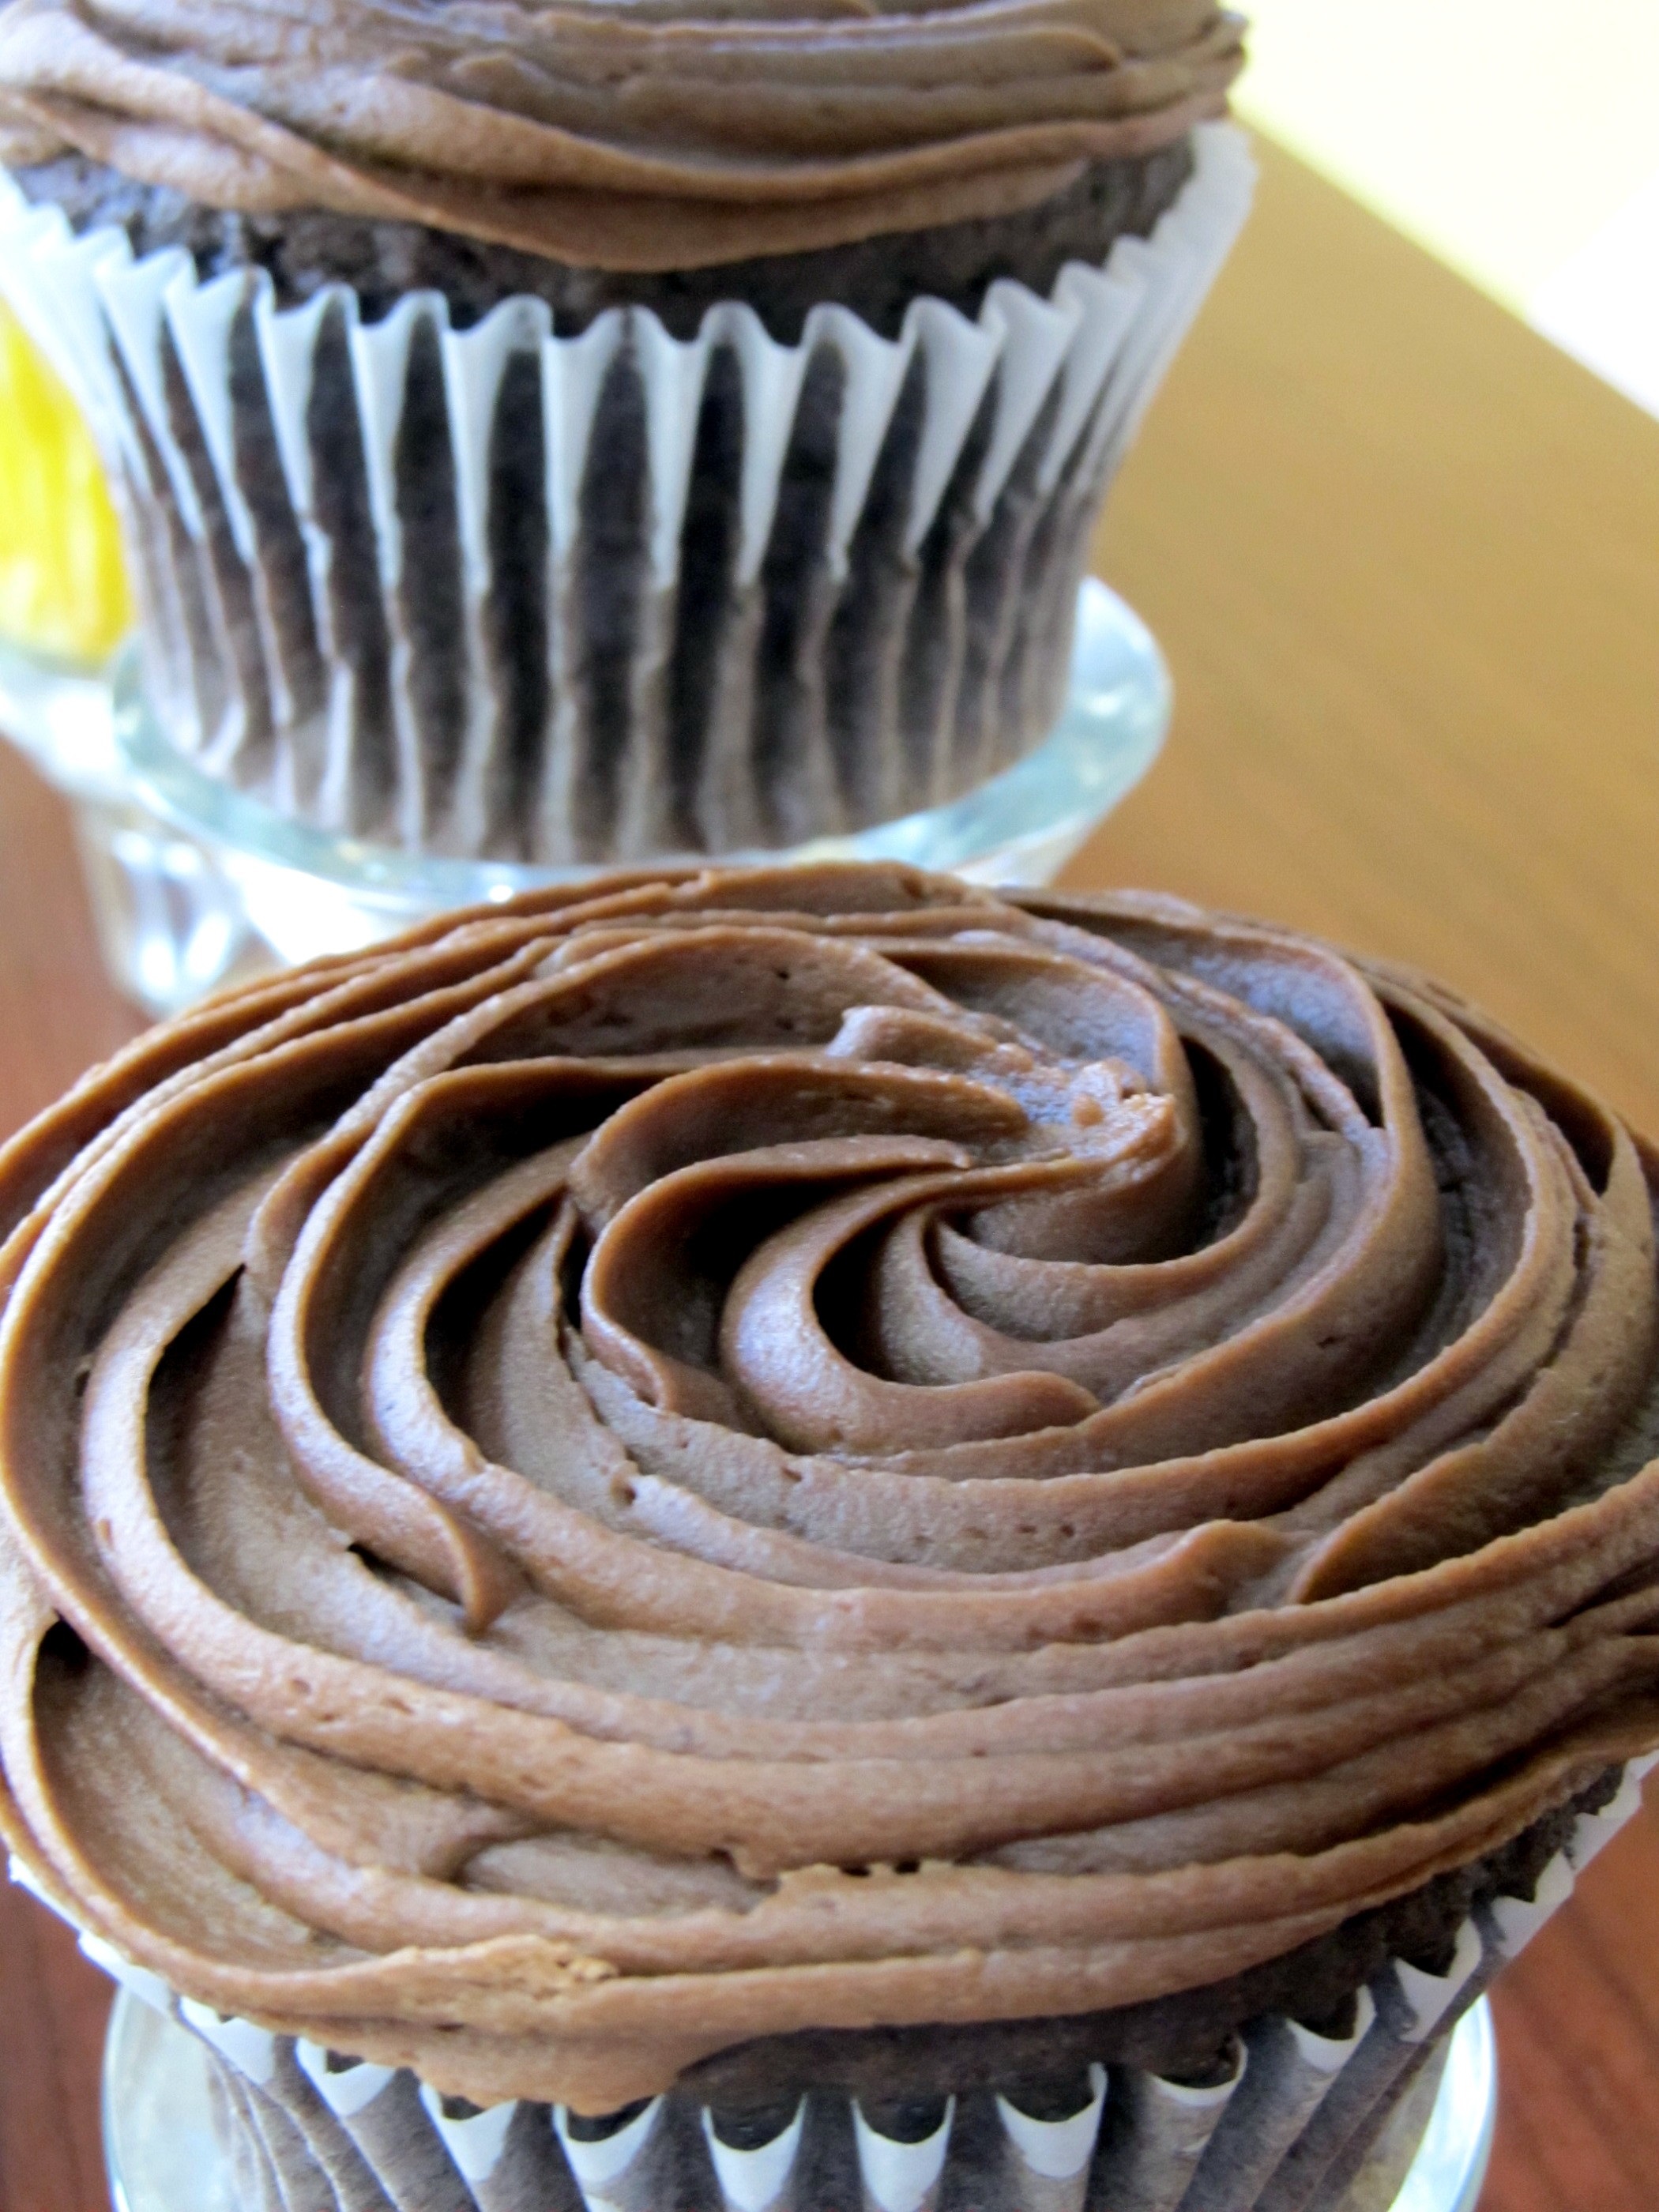
sweet, food, chocolate, cupcake, baking, frosting, snack, dessert, delicious, cake, baked, sugar, icing, iced, decorated, frosted, cupcakes, baked goods, flavor, buttercream, ganache, snack food, peanut butter cup, cream frosting